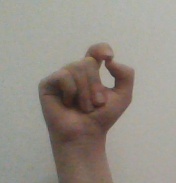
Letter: fa